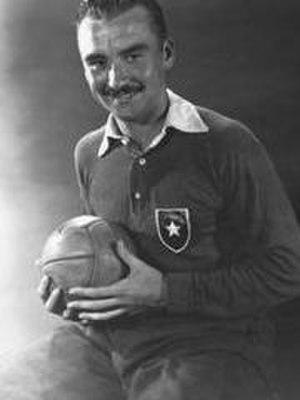
Sergio Roberto Livingstone Pohlammer est un footballeur chilien né le 26 mars 1920 à Santiago et mort le 11 septembre 2012 à Santiago. Évoluant au poste de gardien de but, il était surnommé « Sapo » de par son style de jeu. Il fut également commentateur sportif à la Televisión Nacional de Chile où il présentait l’émission Zoom Deportivo.
Le Club Deportivo Universidad Católica, ou tout simplement Universidad Católica, un club chilien de football, basé dans le quartier de Las Condes à Santiago du Chili, capitale du pays, et fondé le 21 avril 1937.